Jana Coryn

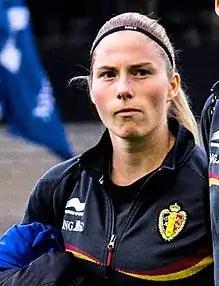
Coryn in 2014

Jana Coryn (born 26 June 1992) is a Belgian football striker currently playing for Zulte Waregem in the Super League. She previously represented R.S.C. Anderlecht, SV Zulte Waregem, Club Brugge and Lierse SK in the Belgian First Division.